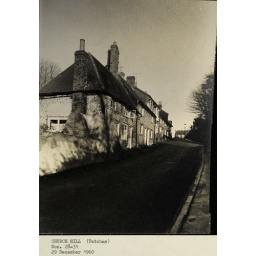
East sussex record office spread - church hill patcham 1960.Photo by liz finlayson.Words rebecca evans